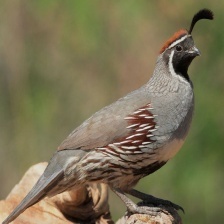
Species: GAMBELS QUAIL
Scientific name: CALLIPEPLA GAMBELII
ImageNet parent category: quail